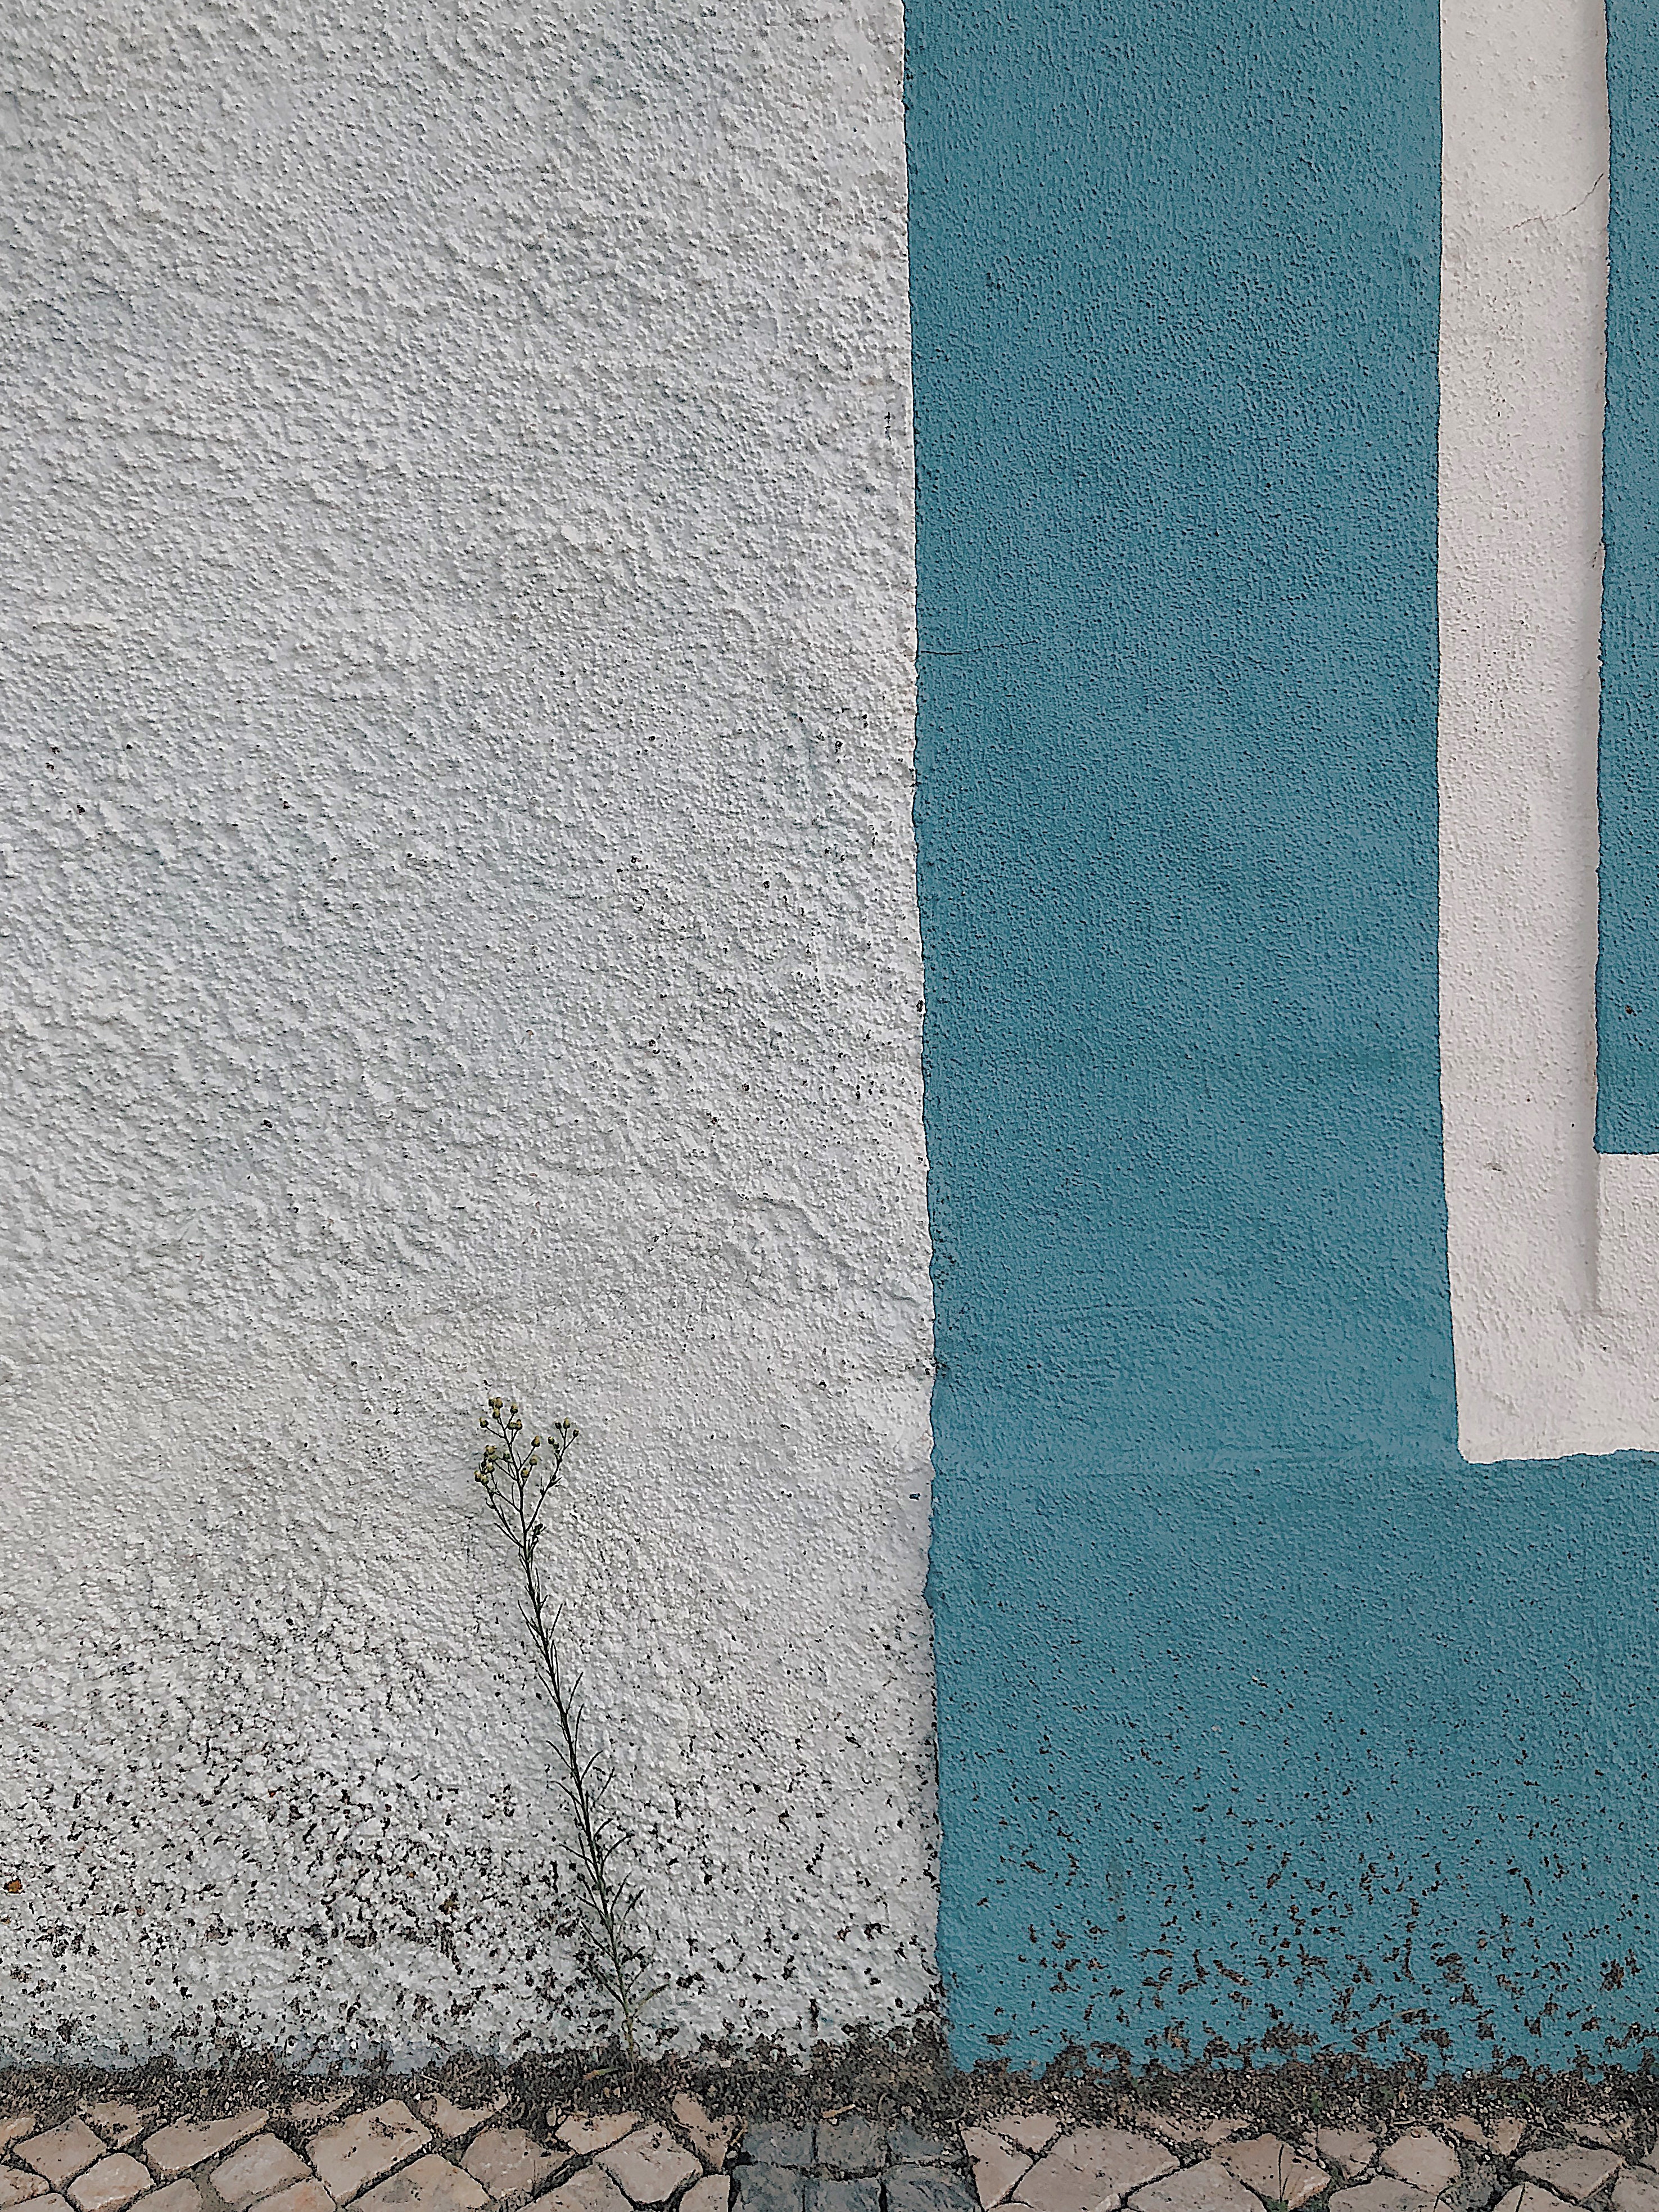
blue, green, wall, turquoise, line, asphalt, azure, road surface, teal, yellow, aqua, grey, cement, shadow, Tints and shades, concrete, sidewalk, rectangle, pattern, architecture, floor, road, paint